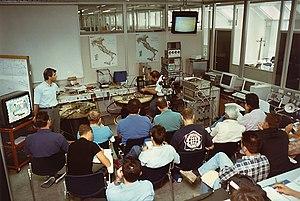
La Scuola Superiore Guglielmo Reiss Romoli était l’Académie internationale et le centre de recherche sur les technologies de l'information et de la communication de Telecom Italia, fondée à L'Aquila en 1976 par STET.